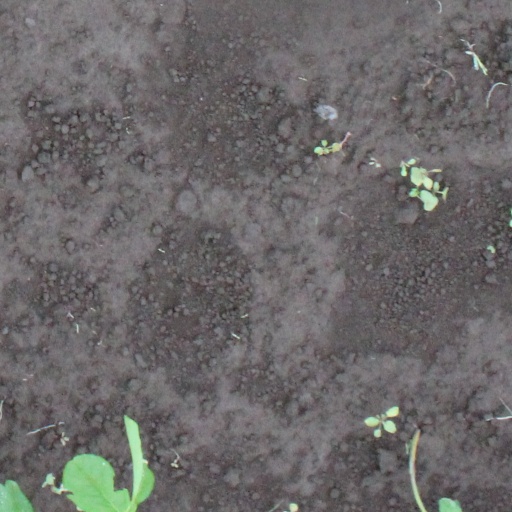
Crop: soybean